Ahti Karjalainen

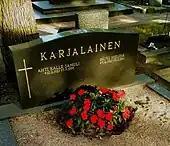
Ahti Karjalainen's grave

Karjalainen married Päivi Koskinen in 1947. They had four children; their third child, (born 1952), is an author and a political scientist.